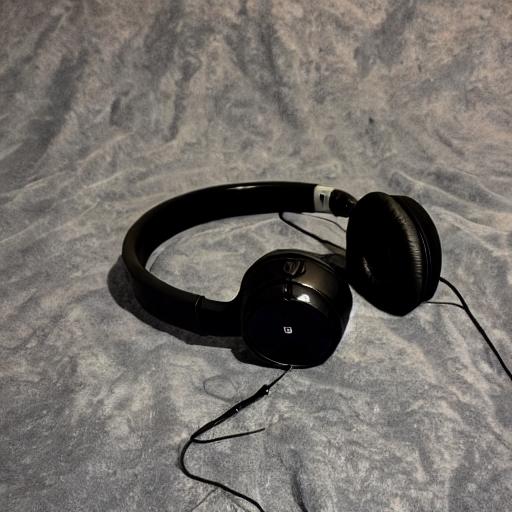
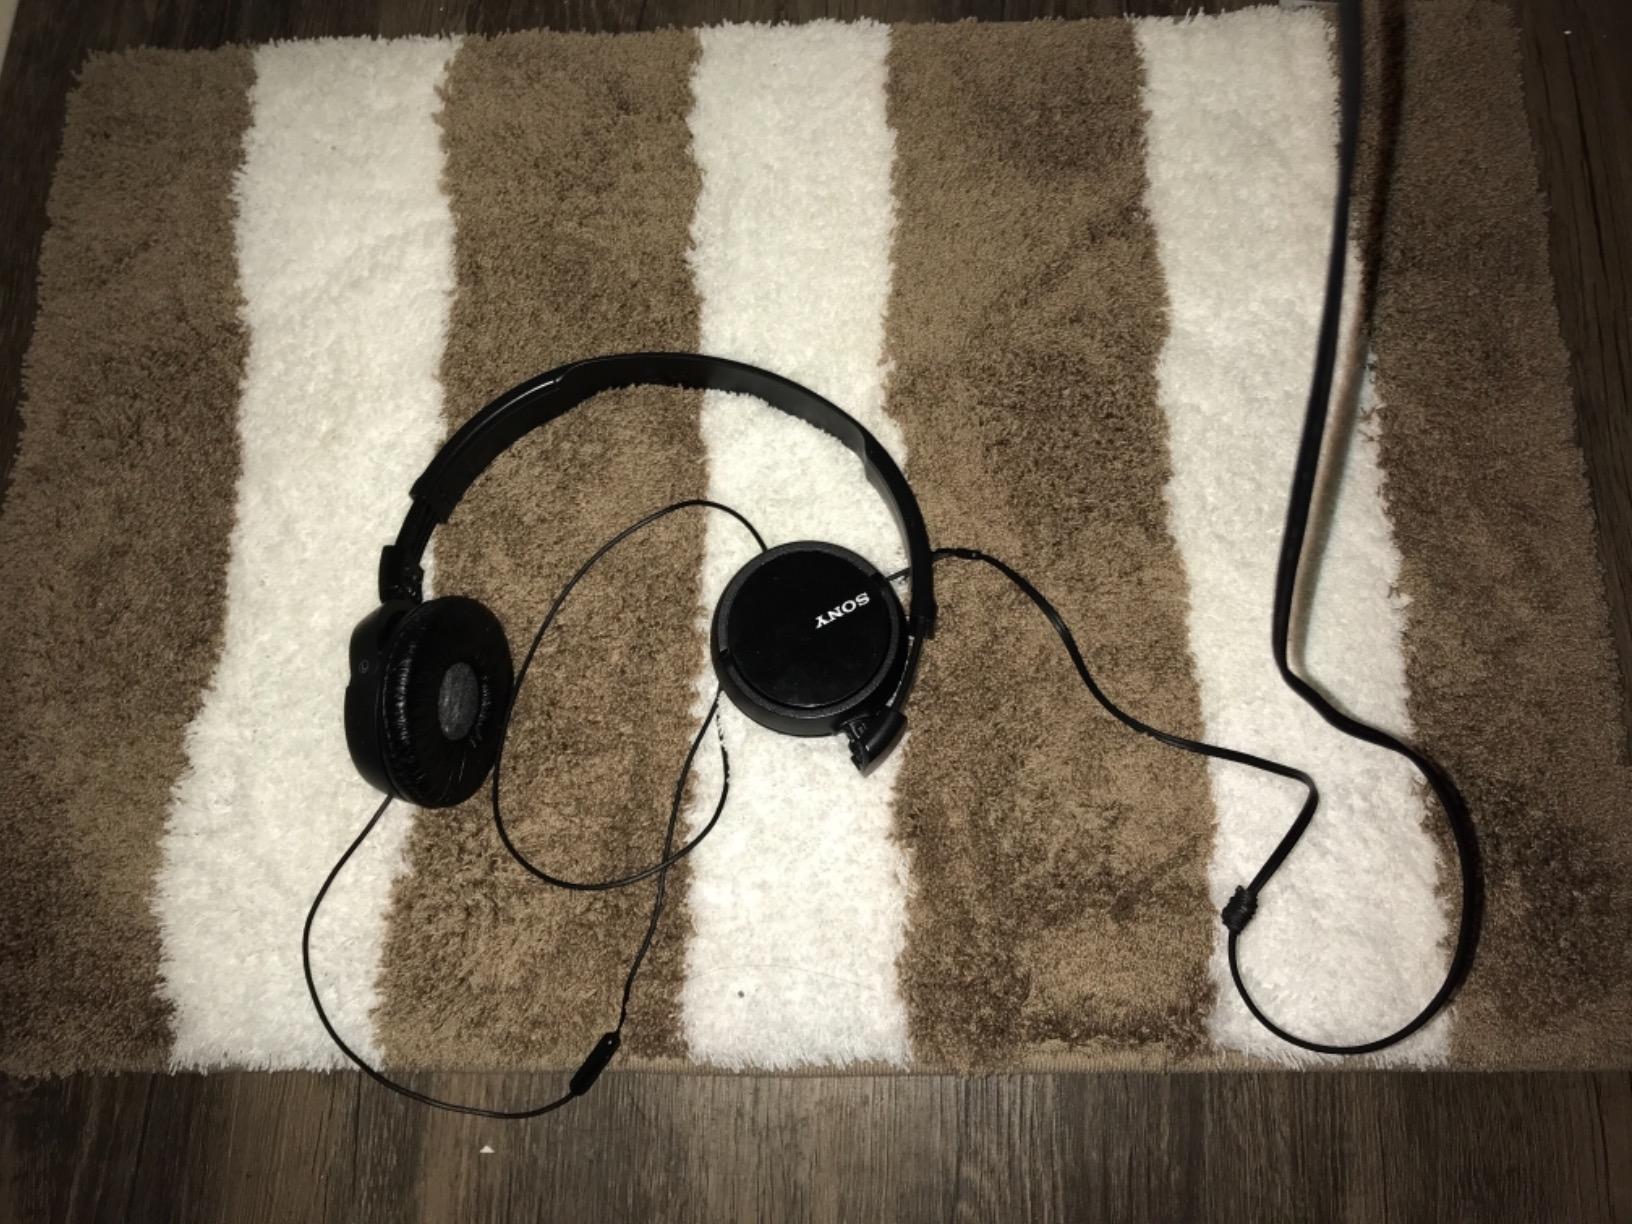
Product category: headphones
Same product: no